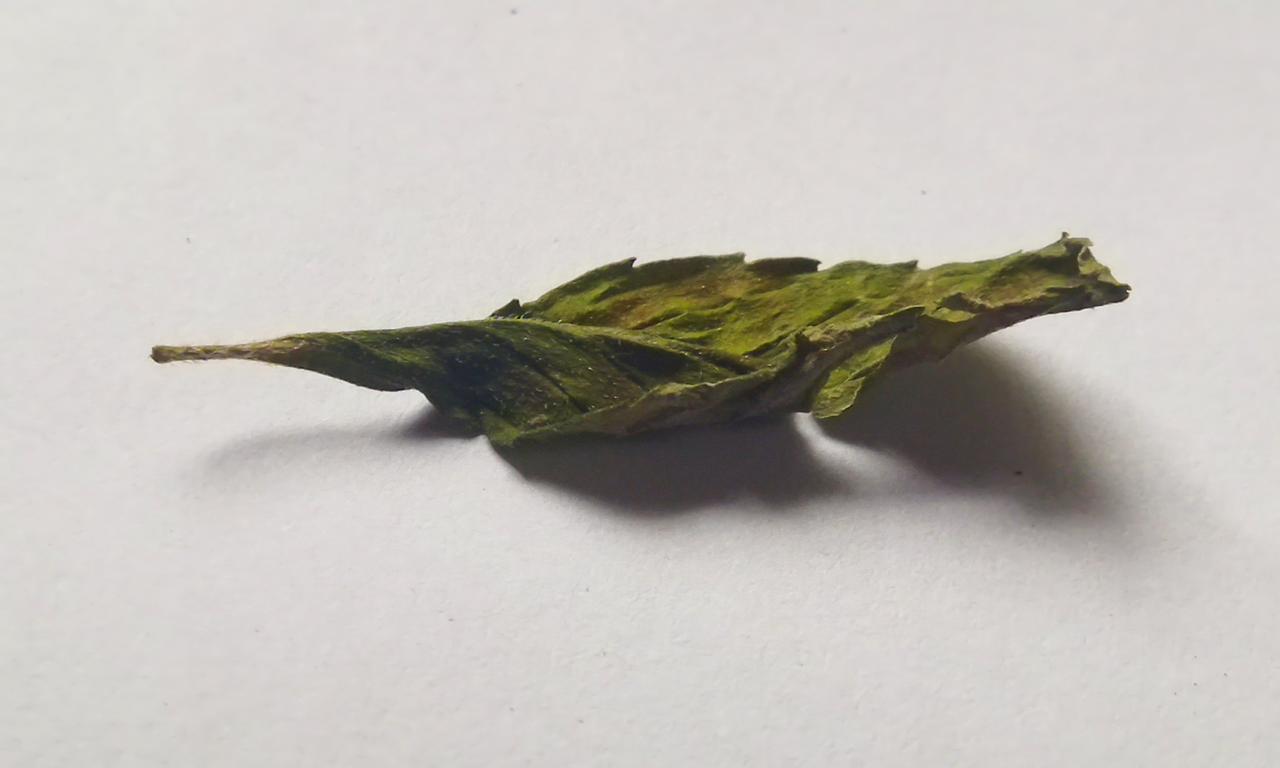
Label: Spoiled